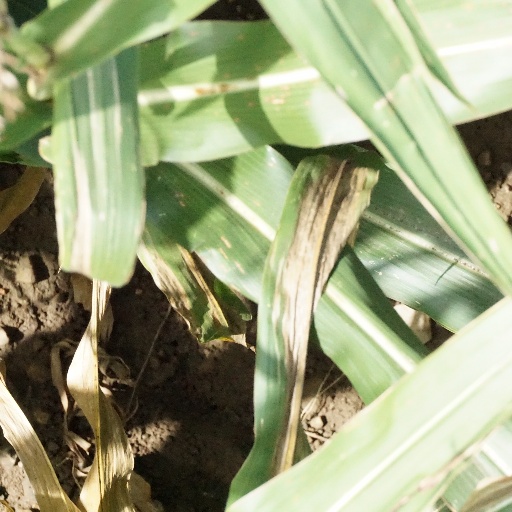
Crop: maize; corn